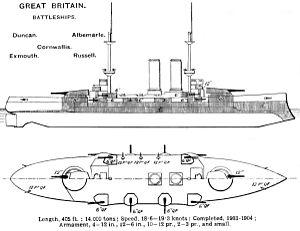
La classe Duncan est une classe de cuirassés de type Pré-Dreadnought construite pour la Royal Navy tout au début du XXᵉ siècle.